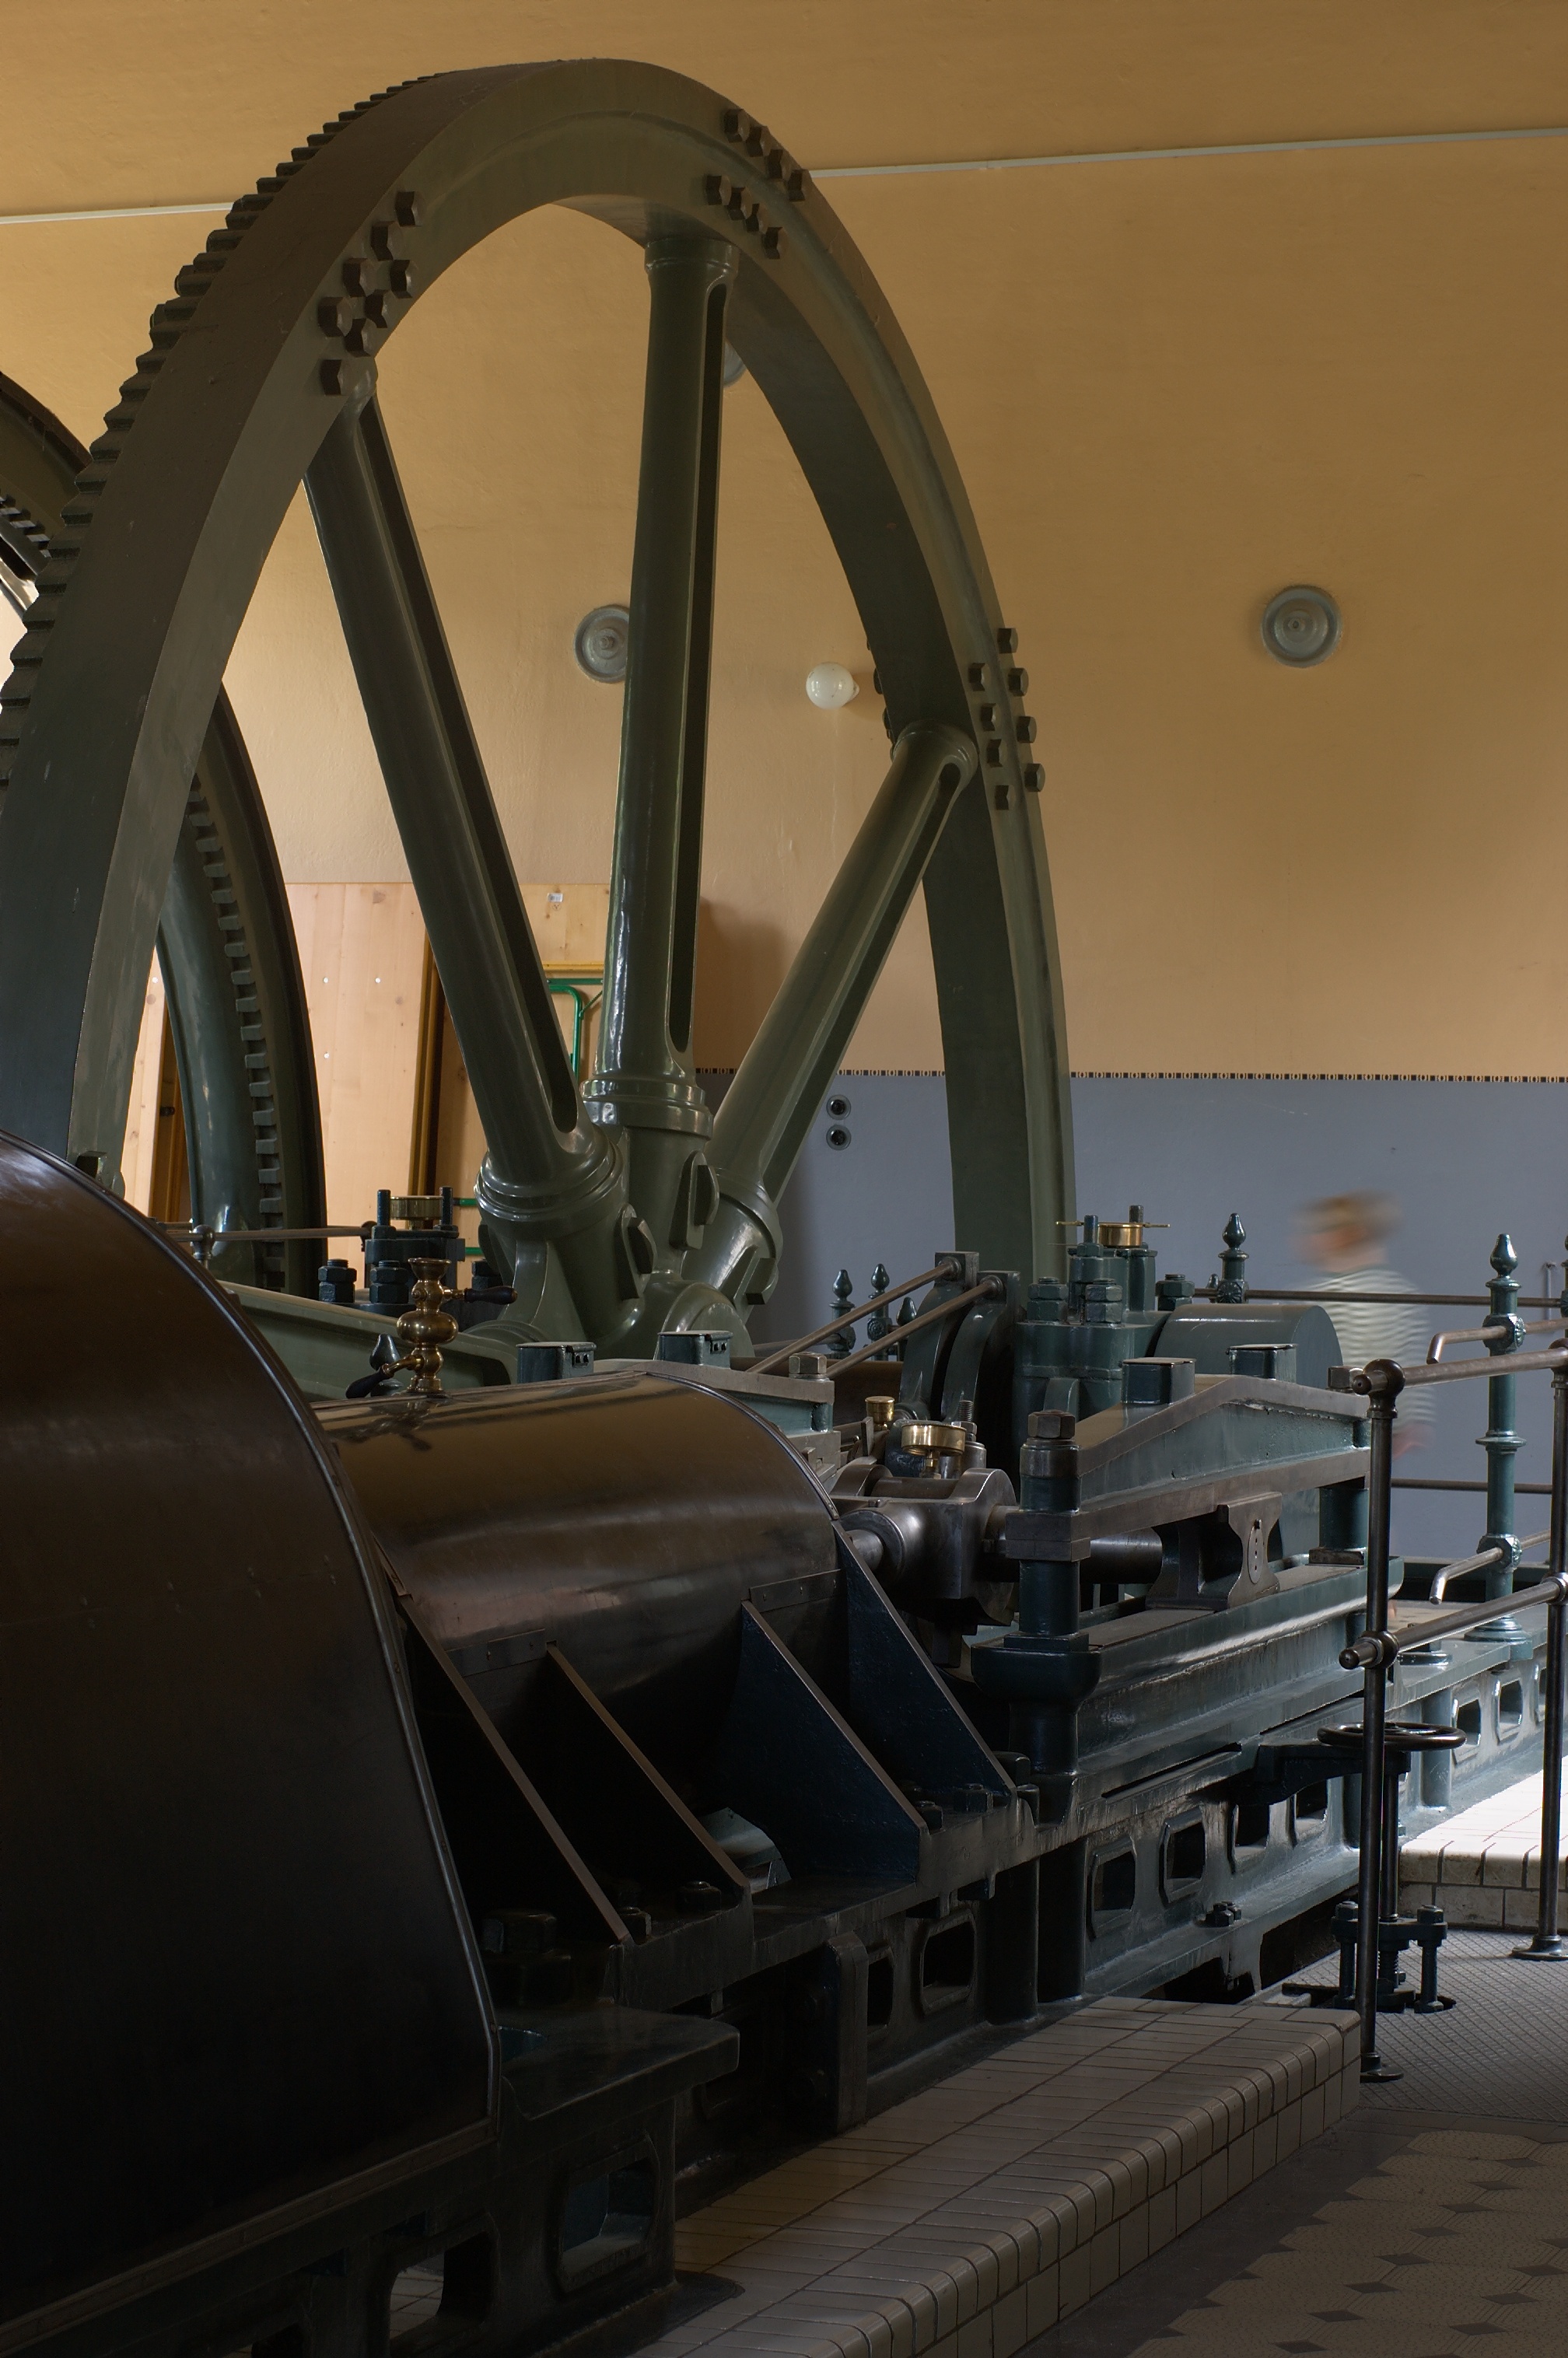
wheel, transport, vehicle, museum, 50mm, rawtherapee, germany, deutschland, berlin, pentax, tourist attraction, lenstagged, steffenzahn, k100d, justpentax, waterworks, fa50, fa50mm, smcpentaxfa11450mm, pentaxfa50mm, smcpfa50mmf14, ferropool, grunewald, wasserwerk